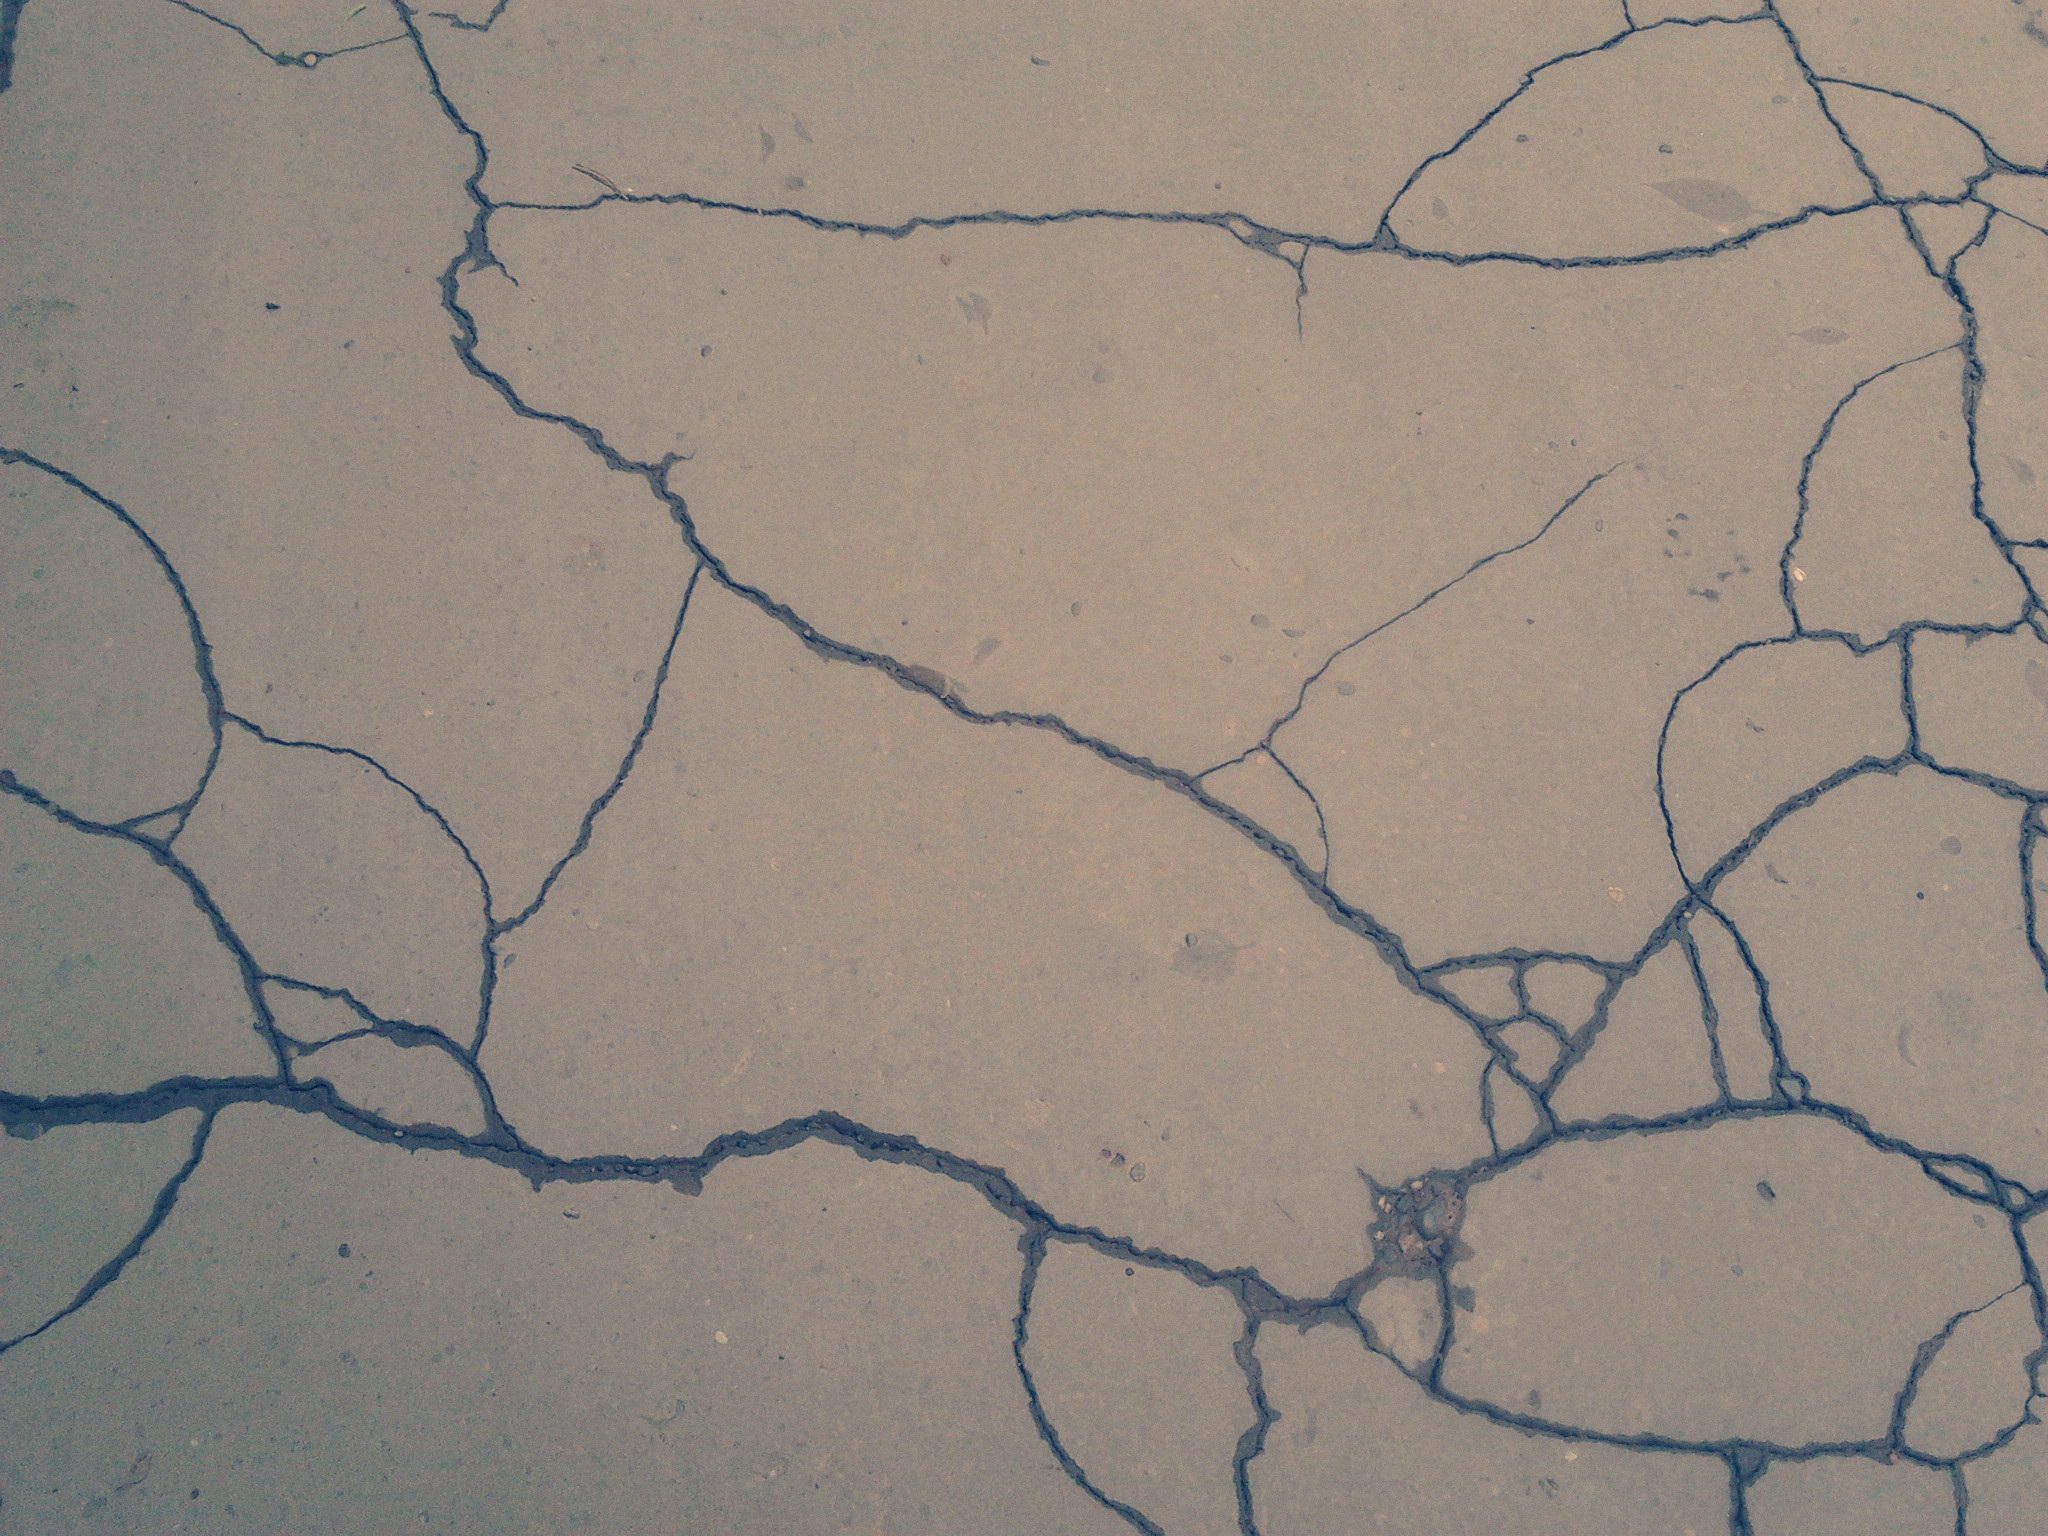
ground, floor, line, soil, crack, map, mark